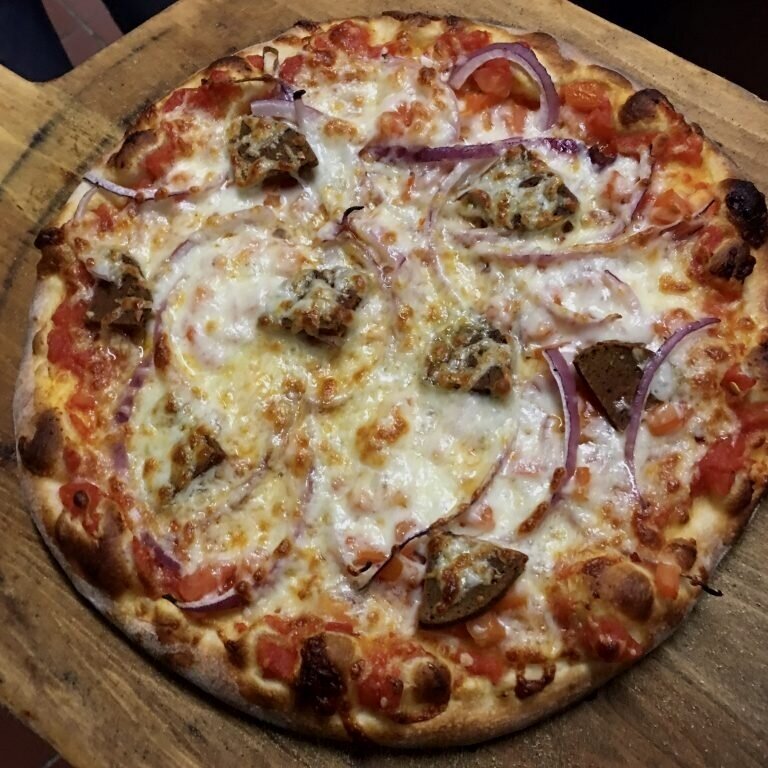
Dish: pizza